RT (TV network)

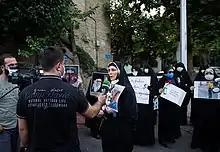
RT reporter covering the George Floyd protests in Iran in June 2020

"The New Republic" writer James Kirchick accused the network of "often virulent anti-Americanism, worshipful portrayal of Russian leaders". Edward Lucas wrote in "The Economist" (quoted in Al Jazeera English) that the core of RT was "anti-Westernism". Julia Ioffe wrote: "Often, it seemed that Russia Today was just a way to stick it to the U.S. from behind the façade of legitimate newsgathering." Shaun Walker wrote in "The Independent" that RT "has made a name for itself as a strident critic of US policy". Alessandra Stanley wrote in "The New York Times" that RT is "like the Voice of America, only with more money and a zesty anti-American slant". David Weigel writes that RT goes further than merely creating distrust of the United States government, to saying, in effect: "You can trust the Russians more than you can trust those bastards."